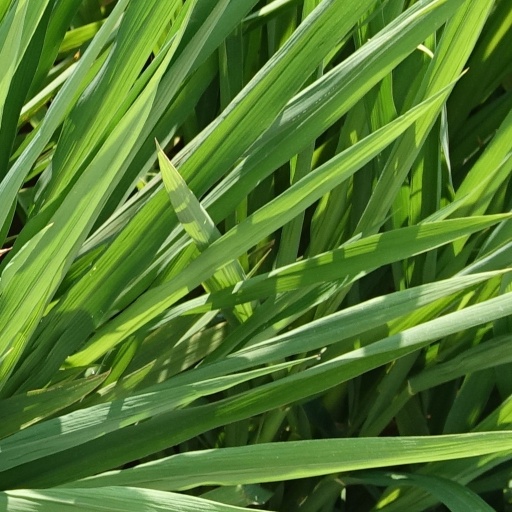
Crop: rice